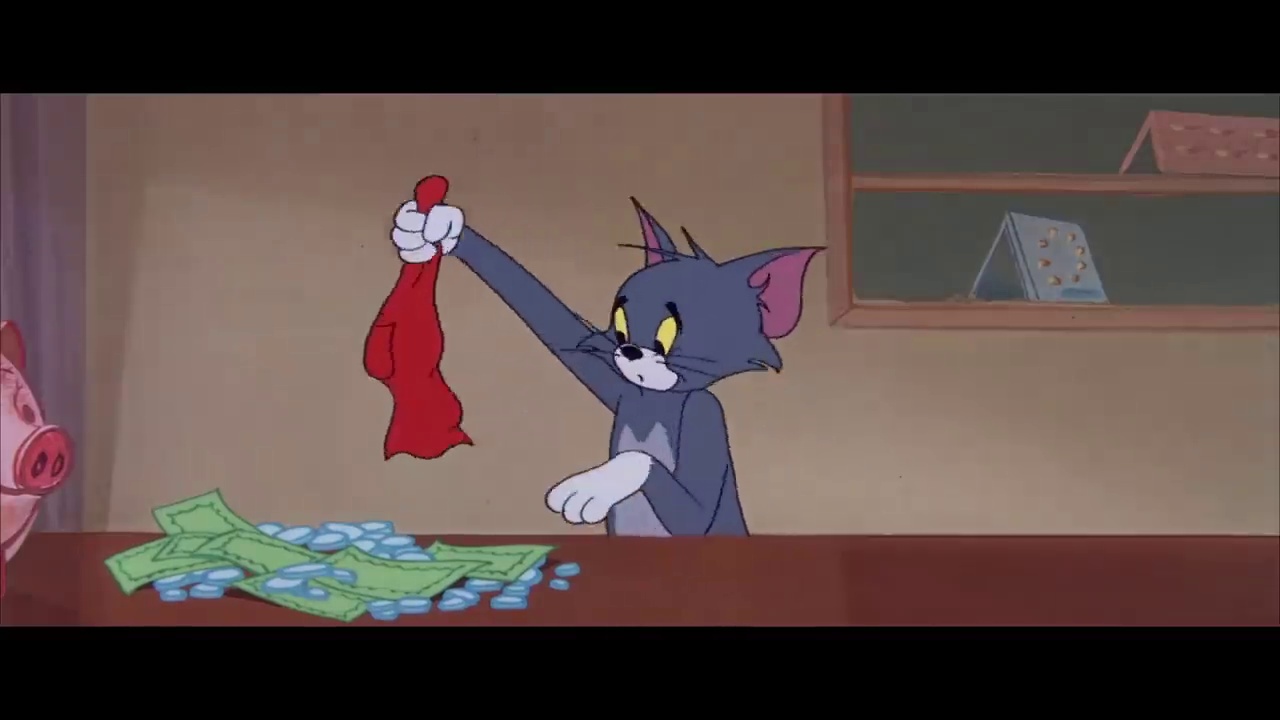
Portrait style: Cartoon Portrait